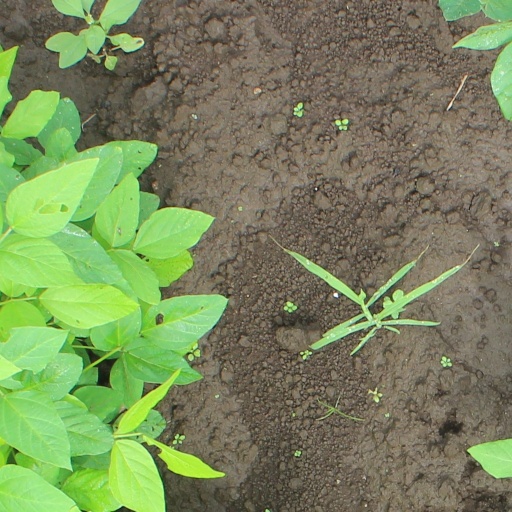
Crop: soybean